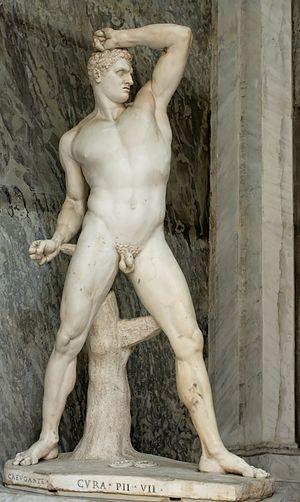
Statue du boxeur Creugante par Antonio Canova. Marbre, vers 1800.
Creugas d'Epidamnos est un sportif professionnel ayant vécu en Grèce antique au Vᵉ siècle av. J.-C.